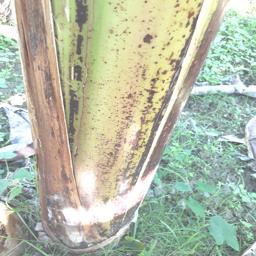
Label: PSEUDOSTEM WEEVIL